Indonesia–Myanmar relations

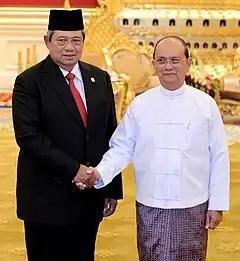
President Yudhoyono and Thein Sein during Yudhoyono's visit to Myanmar, 23 April 2013

President Soeharto paid a visit to Myanmar on 26 November 1972, on 22–29 August 1974, and on 23–25 February 1997. On the other hand, General Ne Win paid a visit to Indonesia on 11–14 June 1973 and on 8–13 June 1974. General Ne Win also paid a personal visit to Indonesia on 23–25 September 1997 at the invitation of President Soeharto. Meanwhile, Senior General Than Shwe also paid a visit to Indonesia on 5–8 June 1995, November 1996, and in April 2005.